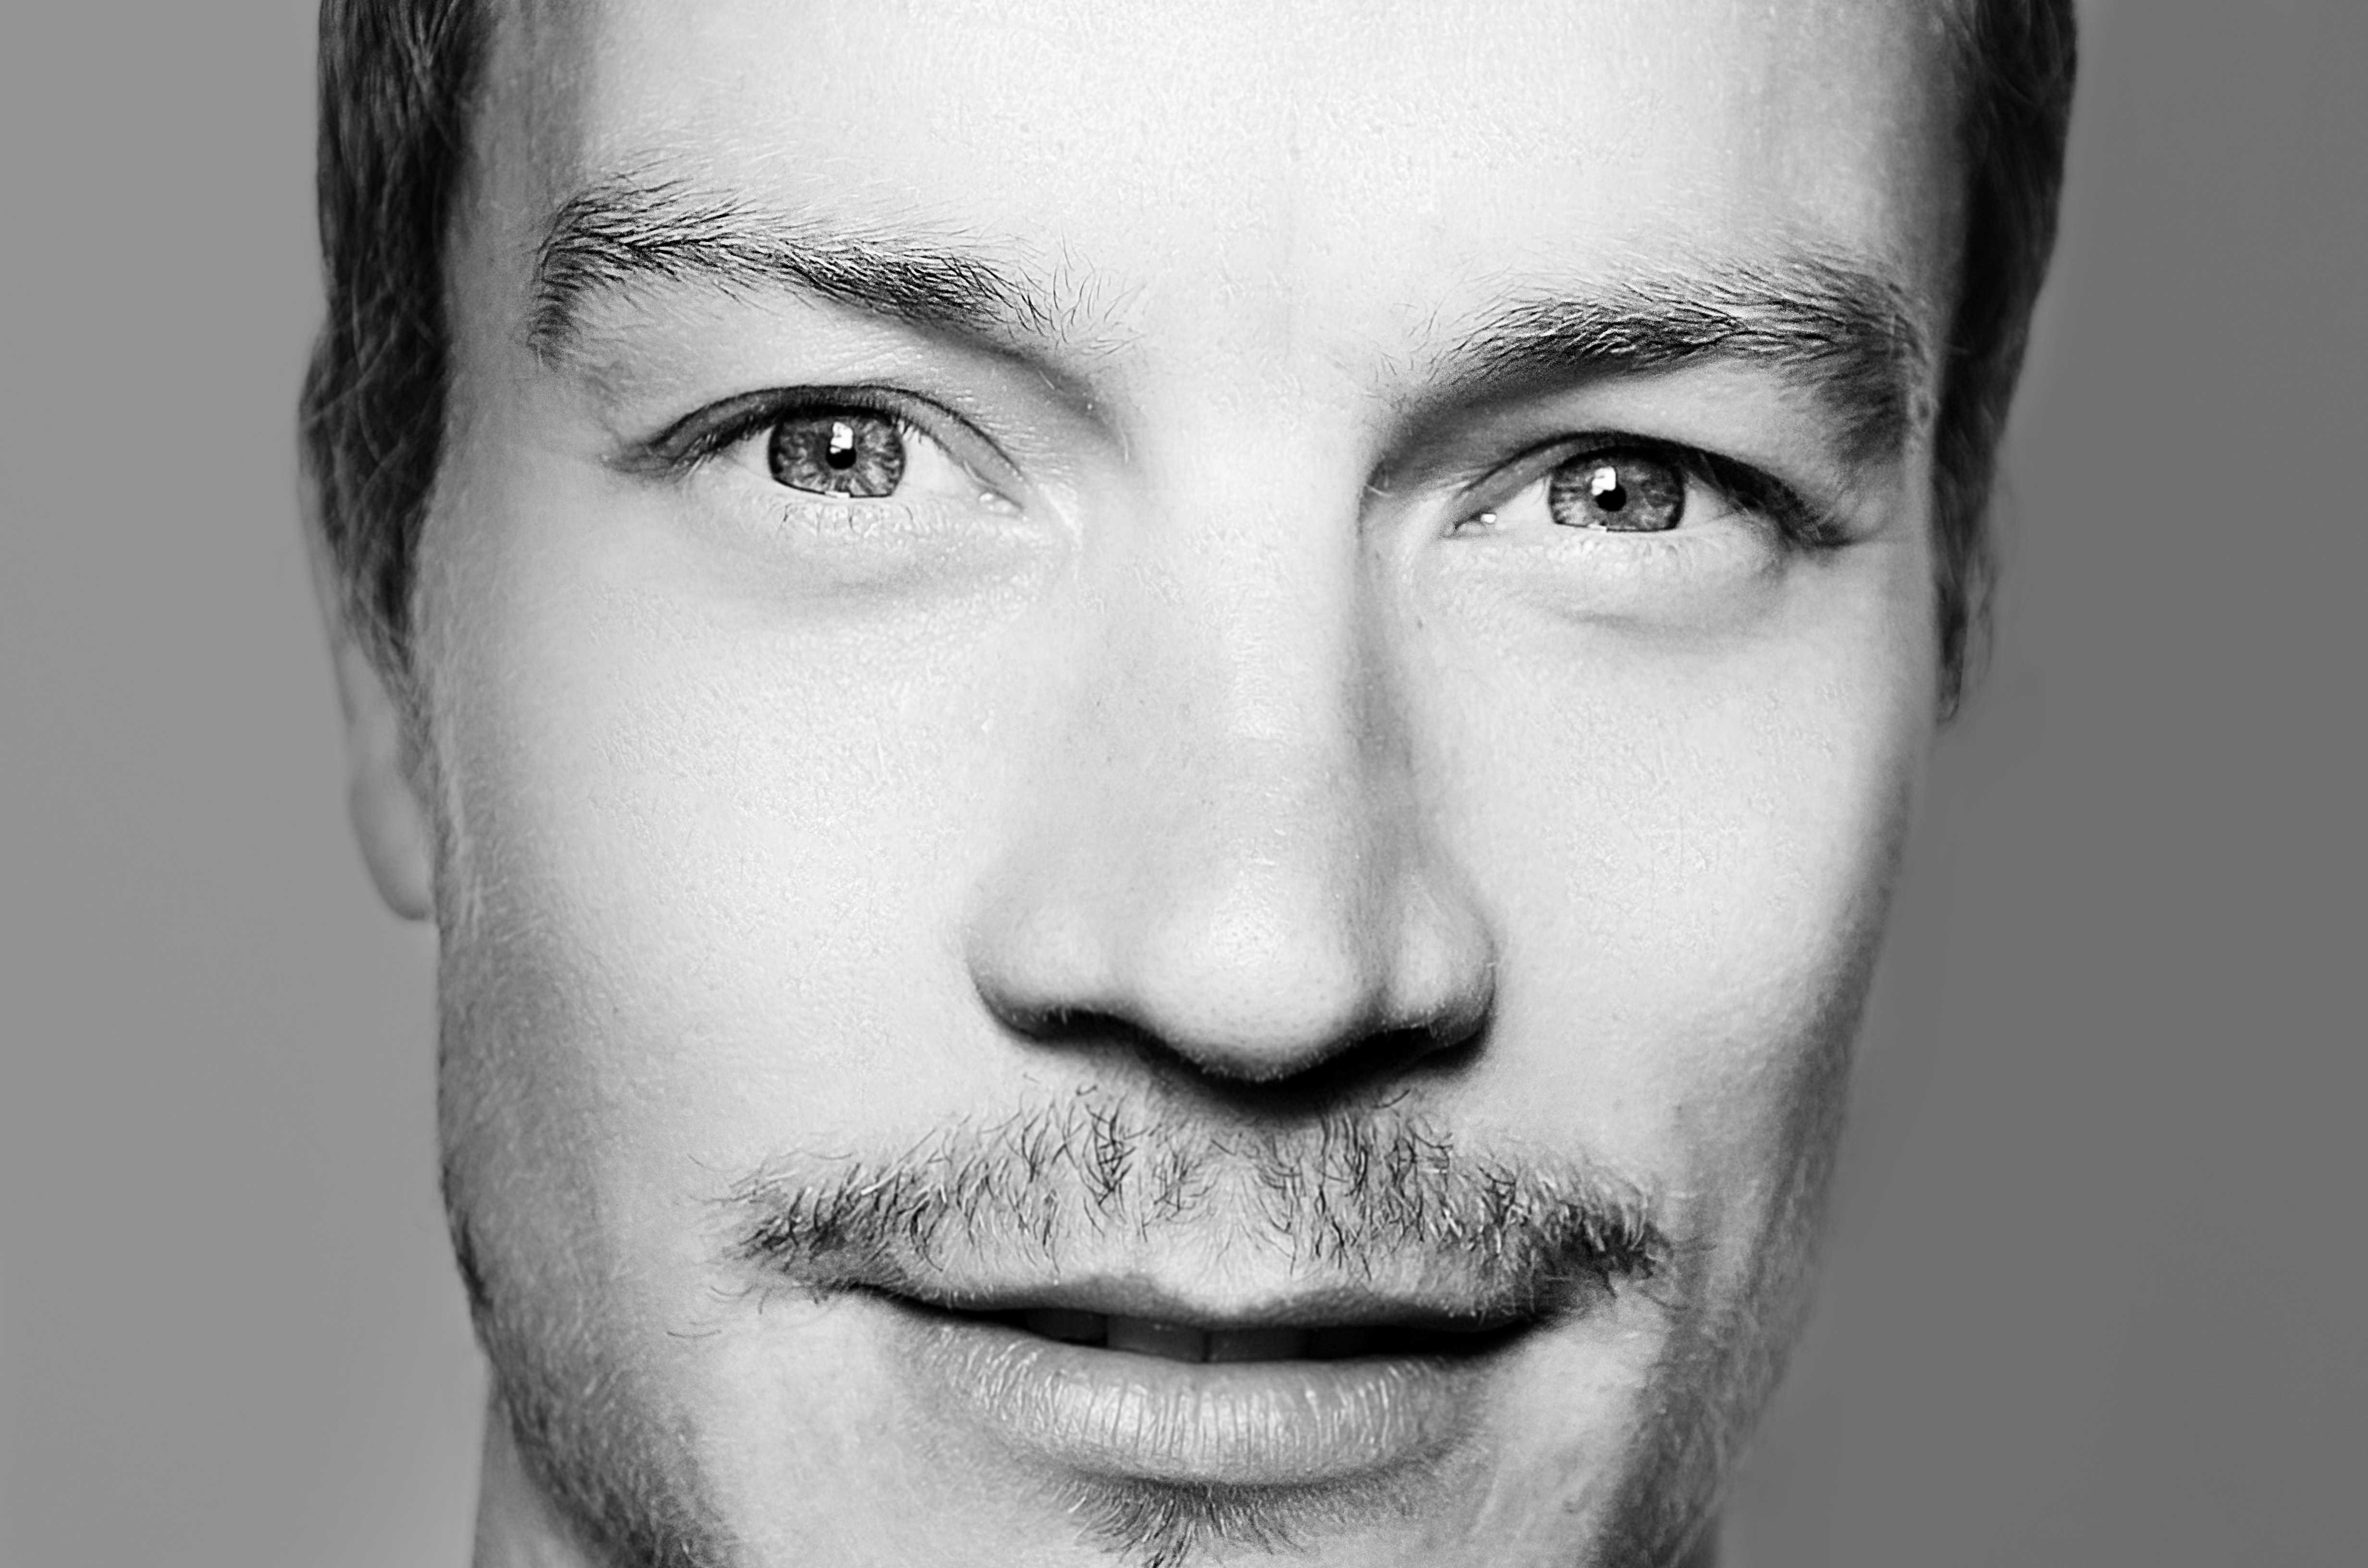
man, black and white, people, white, photography, view, male, portrait, model, macro, black, monochrome, lip, eyebrow, close up, human body, face, nose, eyes, mysterious, background, sketch, drawing, eye, head, look, skin, beauty, universal, organ, mood, thoughts, monochrome photography, portrait photography